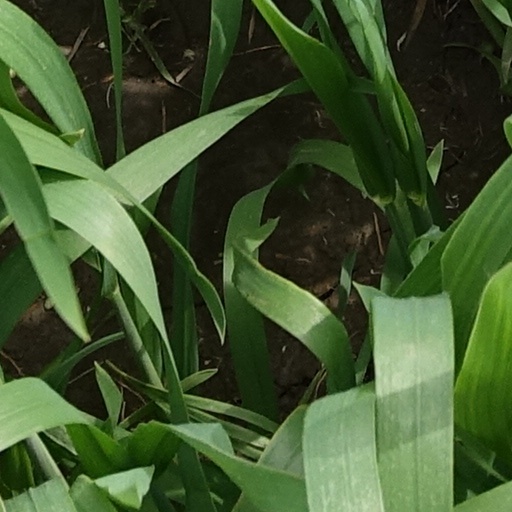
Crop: wheat